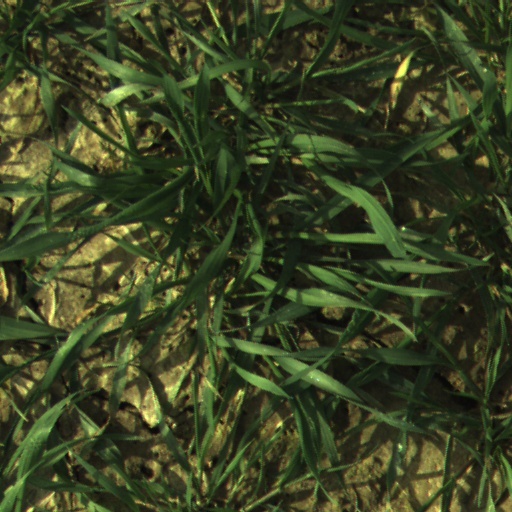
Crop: wheat